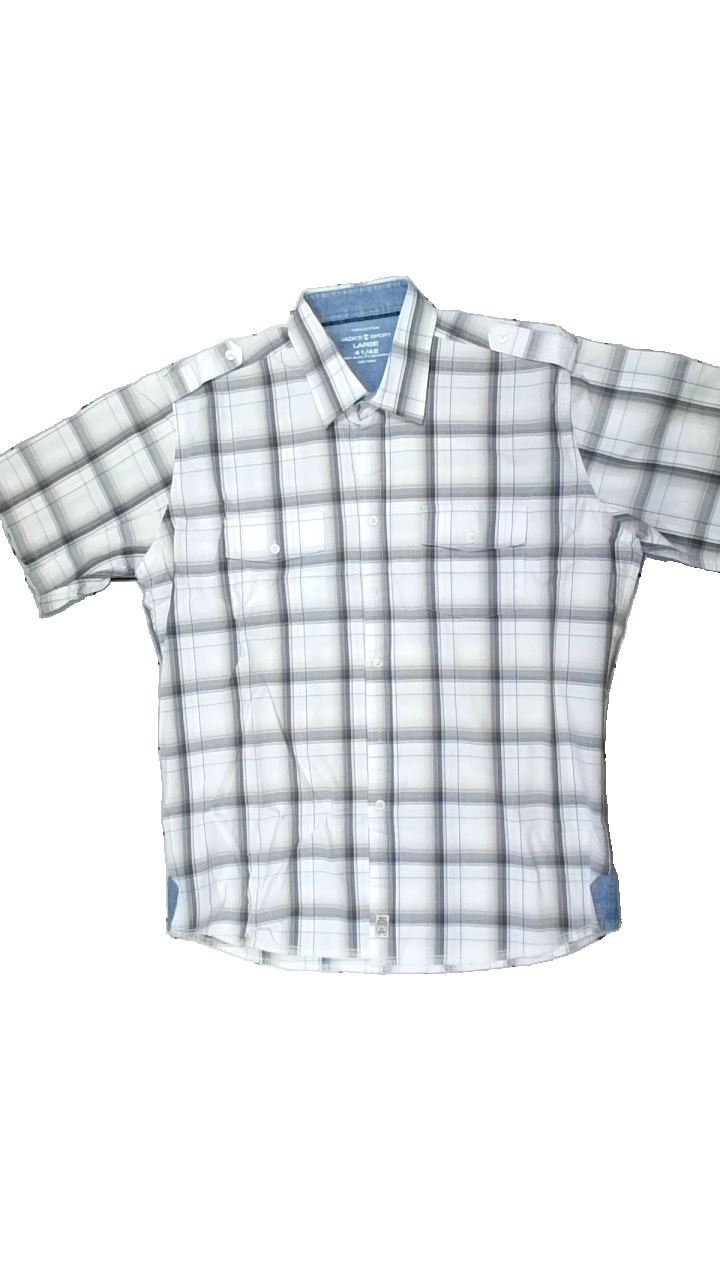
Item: Shirt (Men)
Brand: Jack's Sport
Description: rutig kortärmad skjorta, gul i kragen
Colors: White, Grey, Beige, Multicolor
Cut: Regular
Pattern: Checkered print
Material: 100% cotton
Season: All
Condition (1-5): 3
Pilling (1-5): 5
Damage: gul krage
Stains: Major
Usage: Export
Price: <50